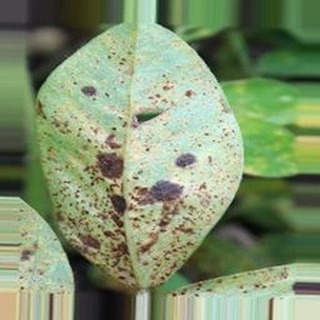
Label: groundnut_rust